Tarell Alvin McCraney

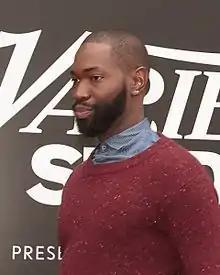
McCraney in 2017

Tarell Alvin McCraney (born October 17, 1980) is an American playwright. He is the chair of playwriting at the Yale School of Drama and a member of the Steppenwolf Theatre Ensemble.